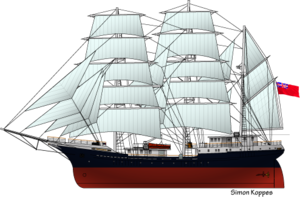
Dessin de la voilier britannique Tenacious Español: Dibujo de las velero británico Tenacious Português: Desenho do veleiro britânico Tenacious